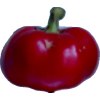
Label: red_pepper